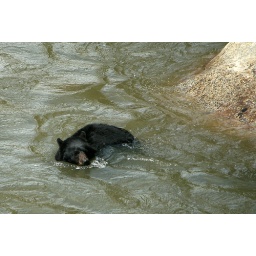
Black bear in the river